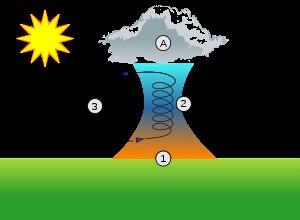
L’ascendance thermique, ou bulle de convection, est le mouvement vertical de l'air causé par la poussée d'Archimède due à la différence de température entre l'environnement et une parcelle d'air. En été, les ascendances thermiques sont provoquées par un échauffement important du sol par le soleil qui est pratiquement à la verticale tandis que pendant la saison froide, les ascendances thermiques peuvent être provoquées par l'advection d'une masse froide au-dessus d'un sol encore relativement chaud.
Les courants aériens, en météorologie, sont des mouvements atmosphériques horizontaux ou verticaux localisés, principalement dus à des différences de pression ou de température concentrées ou à des contraintes physiques du relief. À petite et moyenne échelle, les courants aériens peuvent être produits dans les trois dimensions, alors qu'à l'échelle synoptique ces courants sont généralement horizontaux. Il est à noter que l'existence de courants aériens ne se limite pas à la troposphère mais se retrouvent dans la stratosphère et la mésosphère.
L'ascendance est le mouvement vers le haut d'un objet. Ce terme est utilisé en météorologie pour désigner le déplacement vers une altitude plus élevée d'une parcelle d'air soit thermodynamiquement, soit mécaniquement. La formation des nuages se produit par l'ascendance de l'air. Les planeurs et les oiseaux utilisent cet effet pour se maintenir en vol. L'ascendance de l'air va être constante si l'air est stable mais va accélérer si l'air est instable. Son inverse est la subsidence.
Le vol à voile consiste à voler dans les airs à bord d'un aérodyne propulsé par la seule force des courants atmosphériques ascendants, à l'image des oiseaux voiliers. Le terme s'applique particulièrement à la pratique du planeur, dont les adeptes sont les vélivoles, mais la même technique est utilisée par les pratiquants du « vol libre » en deltaplane ou parapente. La voltige en planeur, elle, ne fait pas appel aux courants ascendants, sauf exception, mais seulement au remorquage par avion.
Une cellule de convection est une zone d'un fluide où celui-ci circule en circuit fermé. Le sens de rotation du fluide est cohérent au sein d'une même cellule, et son déplacement est de même sens de part et d'autre d'une paroi séparant deux cellules adjacentes.
Le parapente est un aéronef dérivé du parachute, permettant la pratique du vol libre ou du paramoteur. De nos jours, son utilisation, qui constitue un loisir et un sport, est indépendante du parachutisme et se rapproche plus d'autres pratiques de sports aériens comme le vol à voile ou le deltaplane. Le mini parapente étend encore les possibilités de pratiques.